Japanese raiders in the Indian Ocean

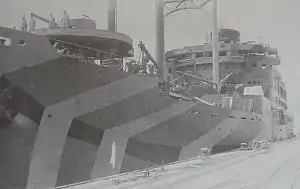
"Hōkoku Maru" off Penang in May 1942.

The Japanese raiders in the Indian Ocean were those vessels used by the Imperial Japanese Navy (IJN) during the Second World War to pursue its war on Allied commerce in that theatre. Possessing a powerful fleet of warships, prior to the start of World War II, the IJN had strategically planned to fight a war of fleet actions, and as a consequence delegated few resources to raiding merchant vessels. Nevertheless, in 1940, two passenger-cargo vessels – and – of the Osaka Shipping Line were requisitioned for conversion to armed merchant cruisers (AMC)s, in anticipation of the likely thrust southward by the Japanese. These vessels were subsequently used as merchant raiders attacking Allied commercial shipping along vital sea lanes of communication between Australia and the Middle East. Using their comprehensive armament and speed to their advantage, the raiders experienced a brief period of success. Japanese raiding in the Indian Ocean largely ceased by the end of 1942 after an action with a Dutch vessel, the and a Royal Indian Navy corvette, in which the "Hōkoku Maru" was sunk.